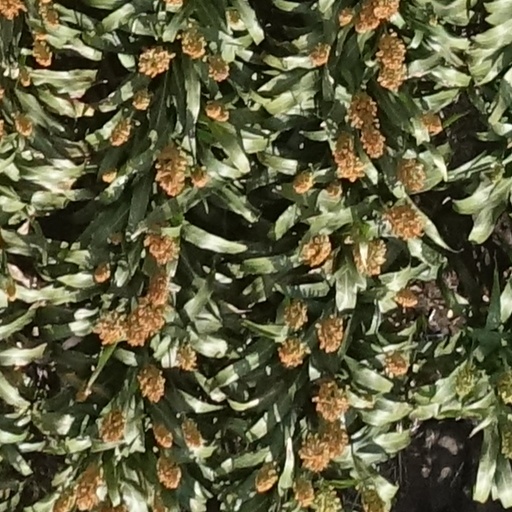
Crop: sorghum